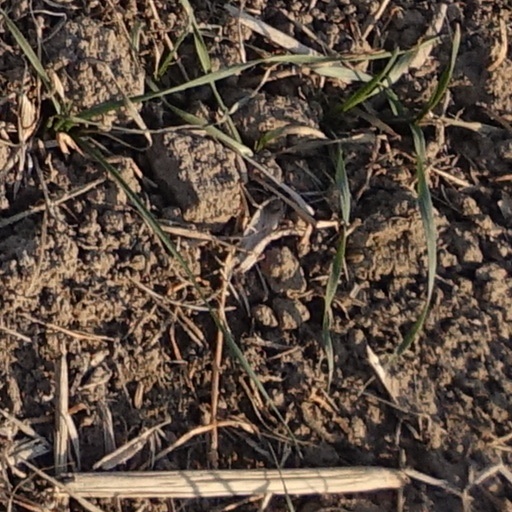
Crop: wheat